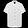
Label: Shirt